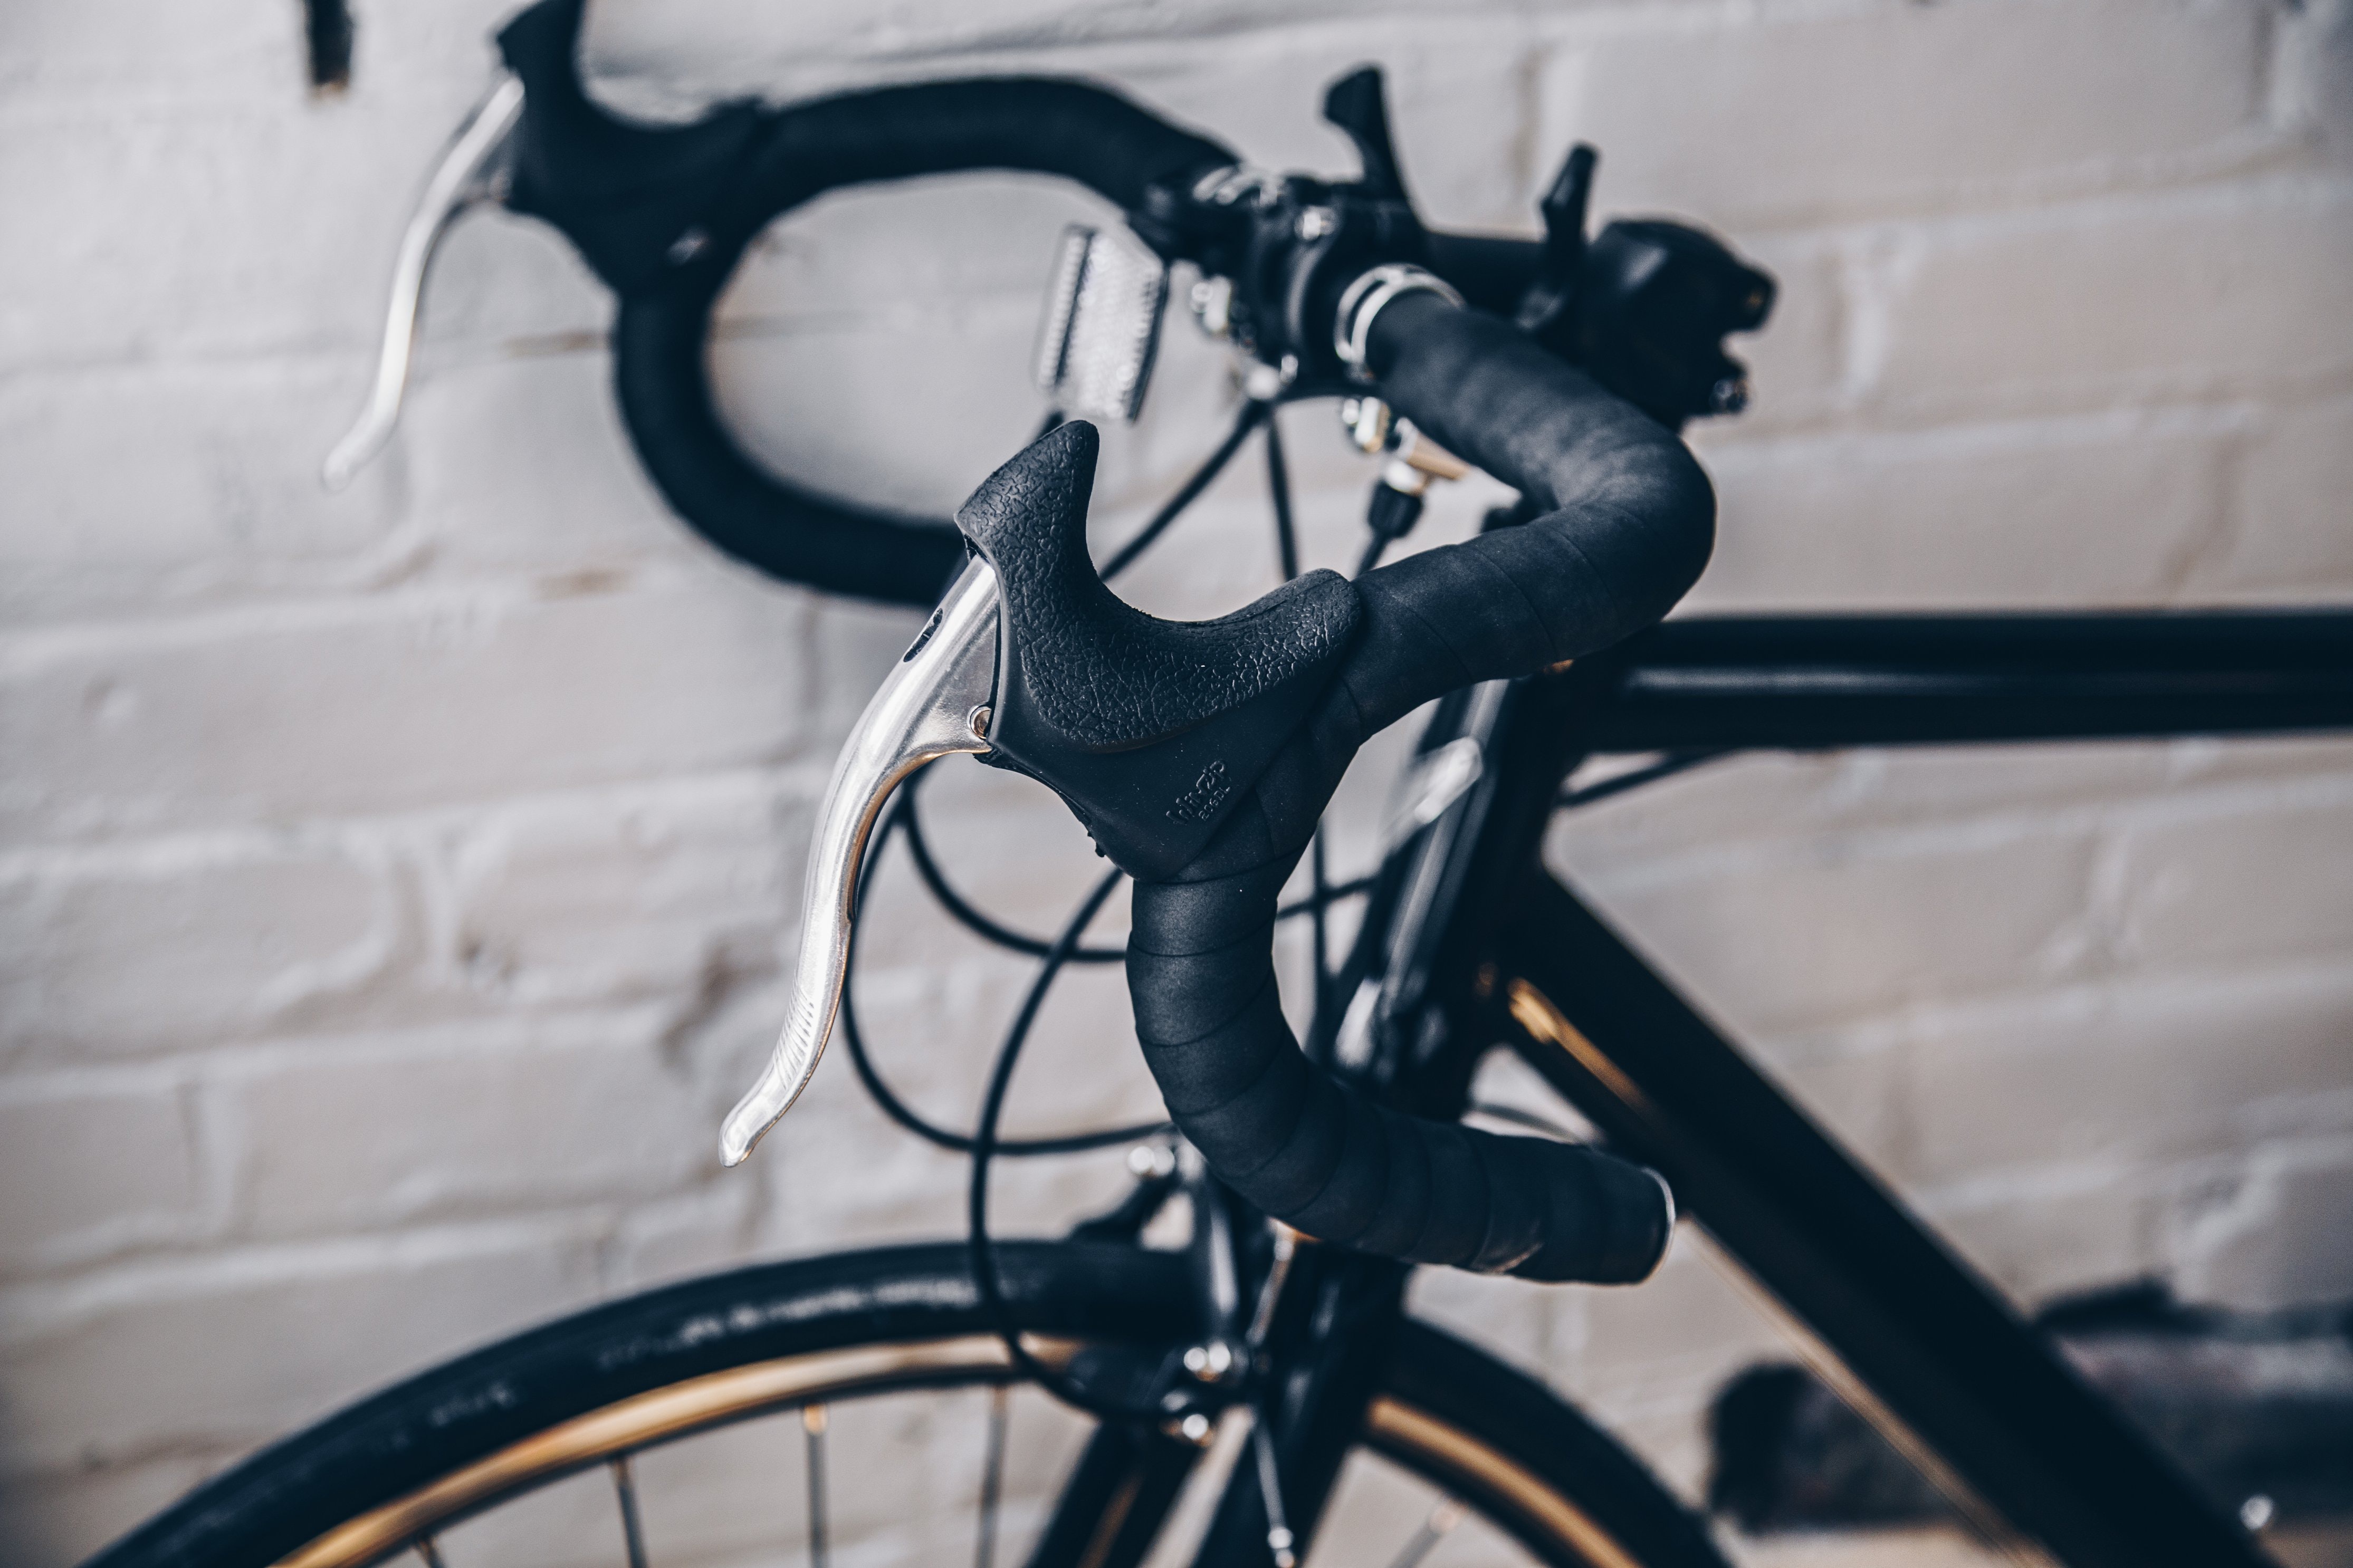
bicycle, bicycle wheel, bicycle part, bicycle handlebar, bicycle frame, road bicycle, black, hybrid bicycle, bicycle tire, bicycle saddle, racing bicycle, vehicle, bicycle drivetrain part, spoke, groupset, bicycle fork, tire, cycling, sports equipment, cyclo cross bicycle, carbon, bicycle accessory, rim, cyclo cross, wheel, Bicycle stem, recreation, road cycling, metal, mountain bike, crankset, steel